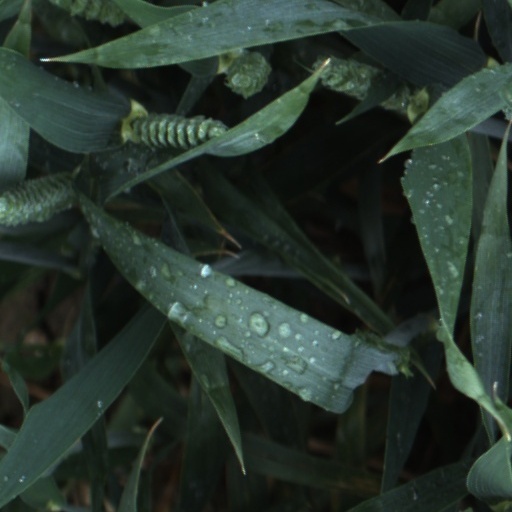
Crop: wheat